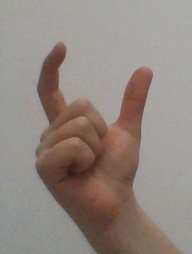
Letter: nun